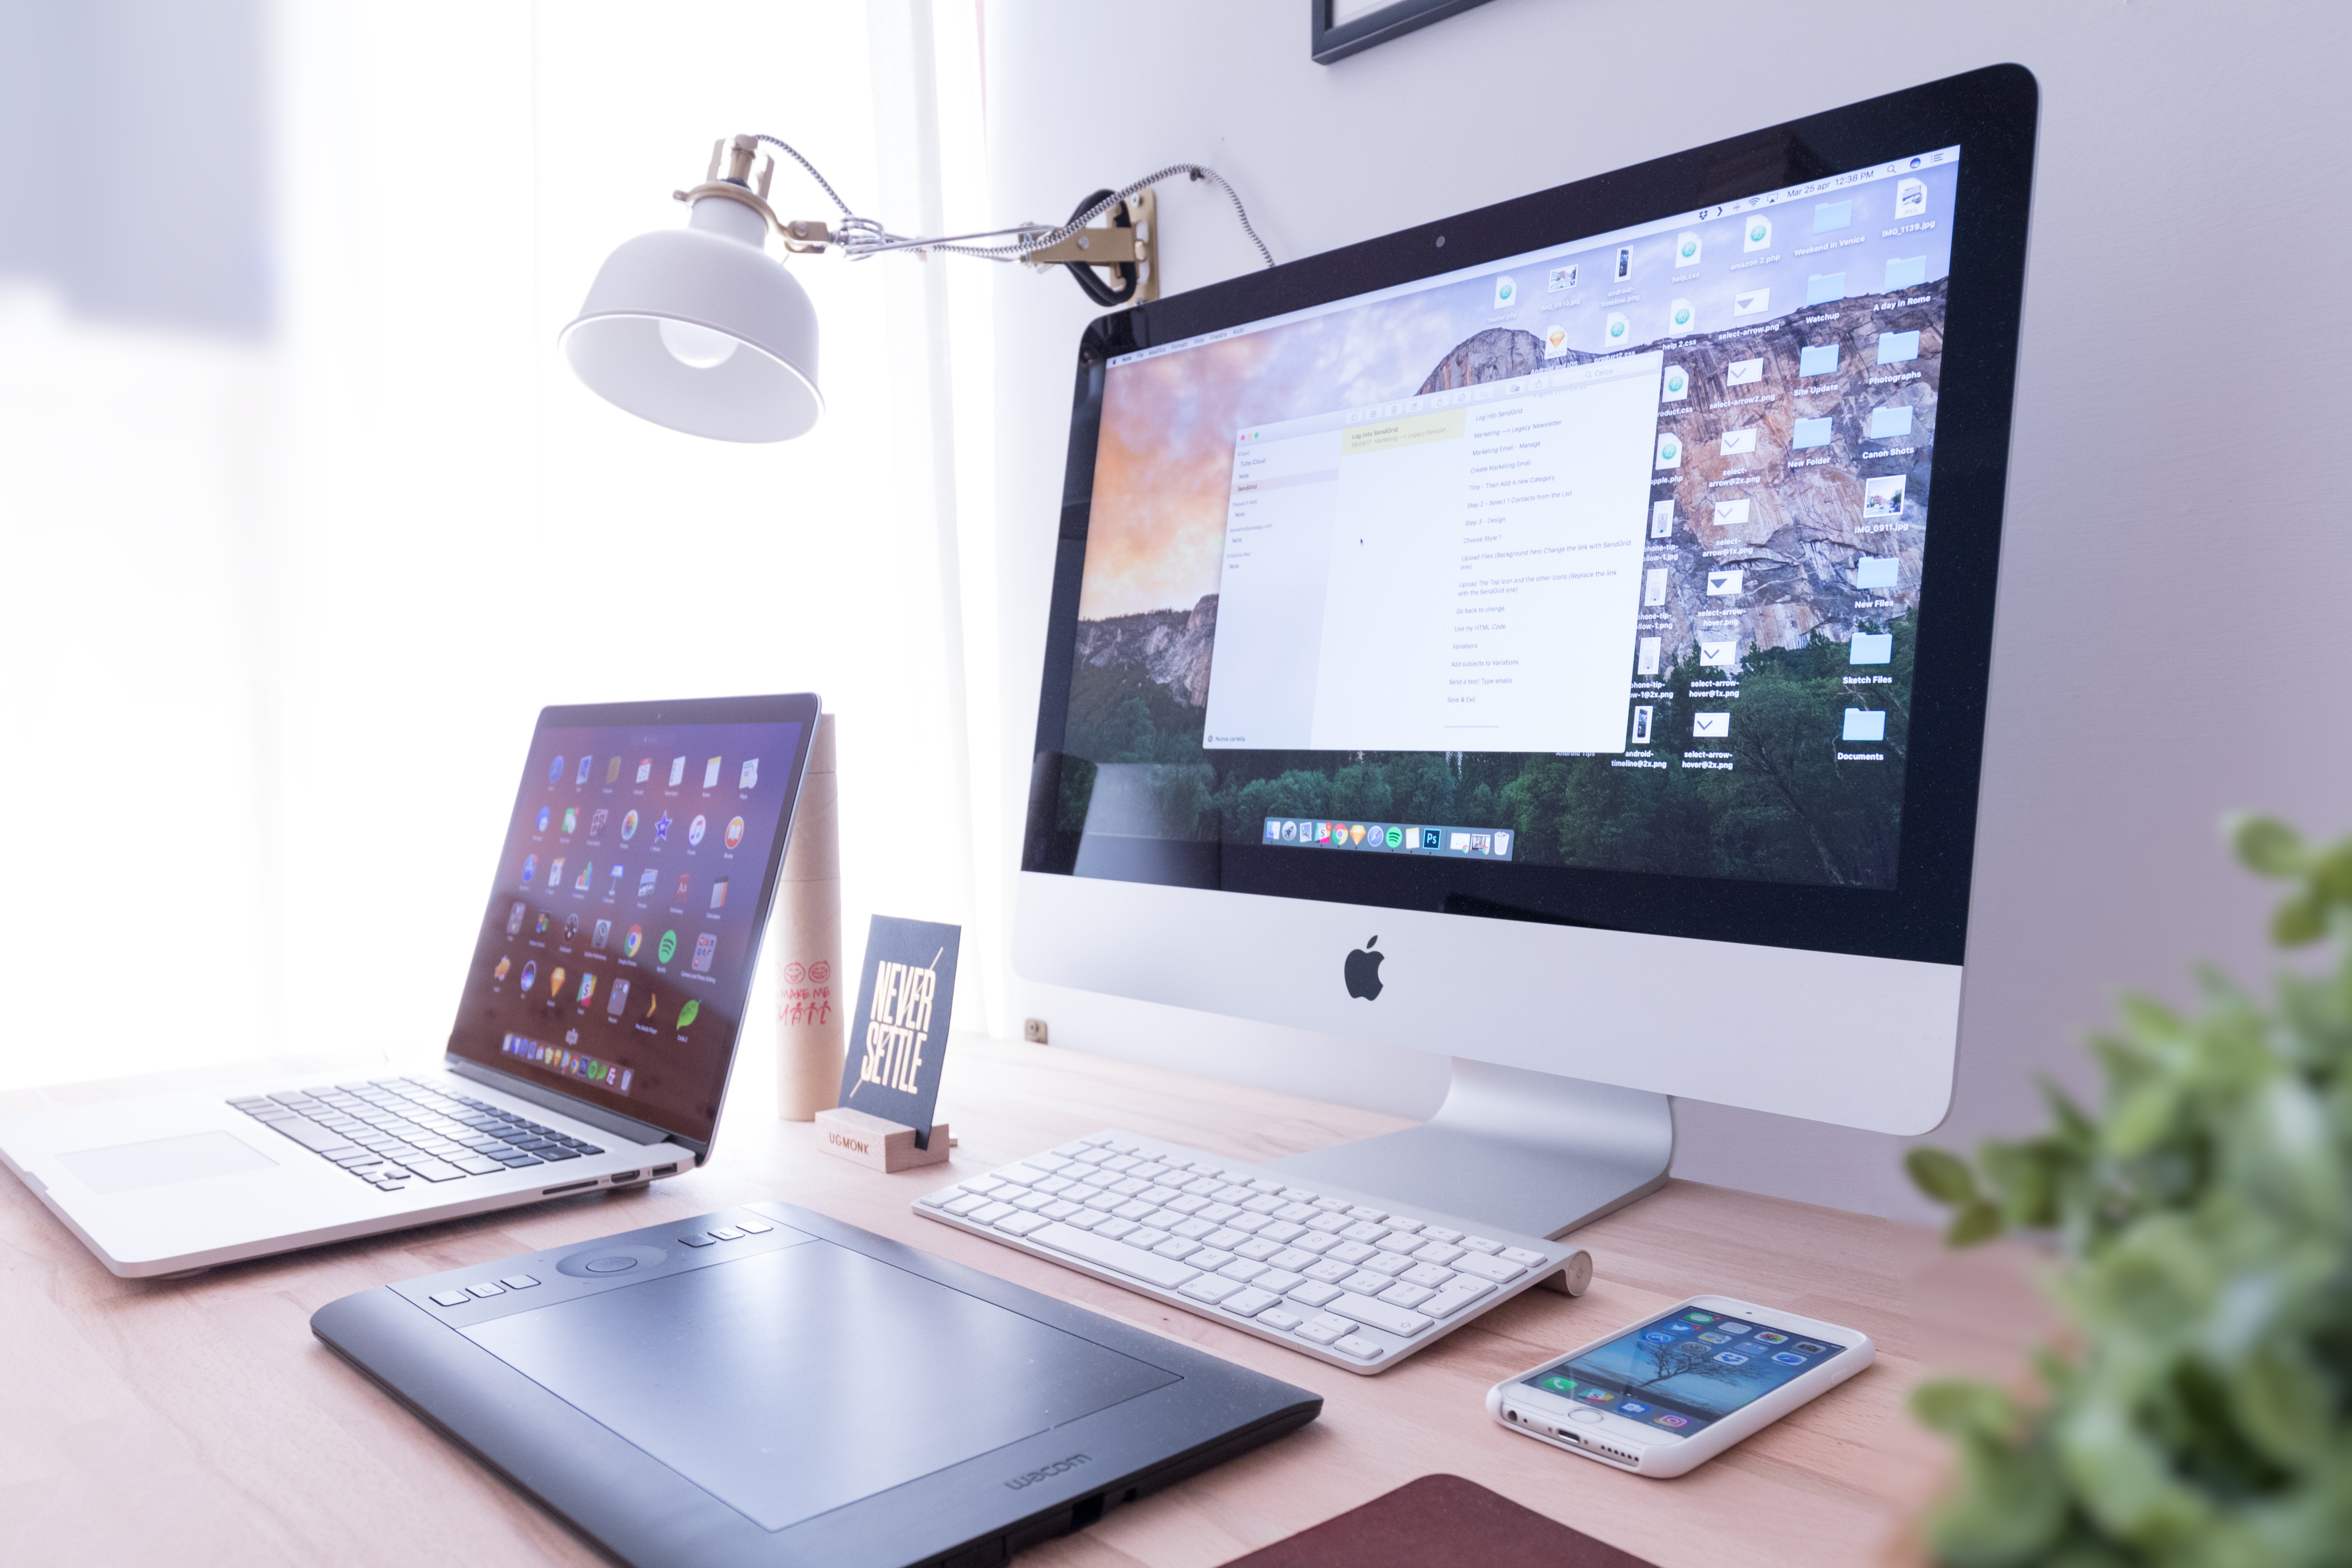
laptop, technology, brand, product, design, multimedia, desktop computer, personal computer, computer monitor, electronic device, computer hardware, display device, computer program